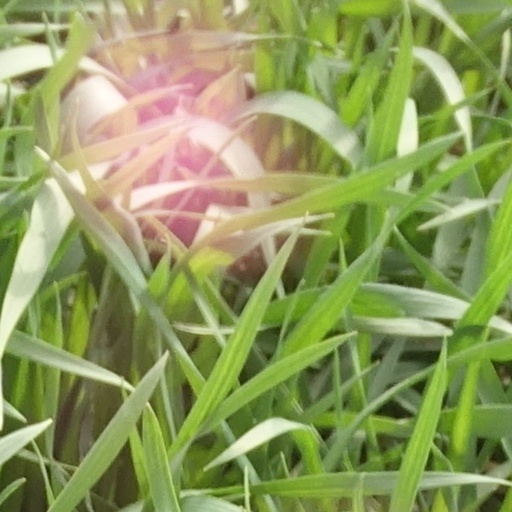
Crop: wheat